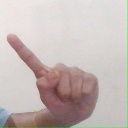
अक्षर: ए